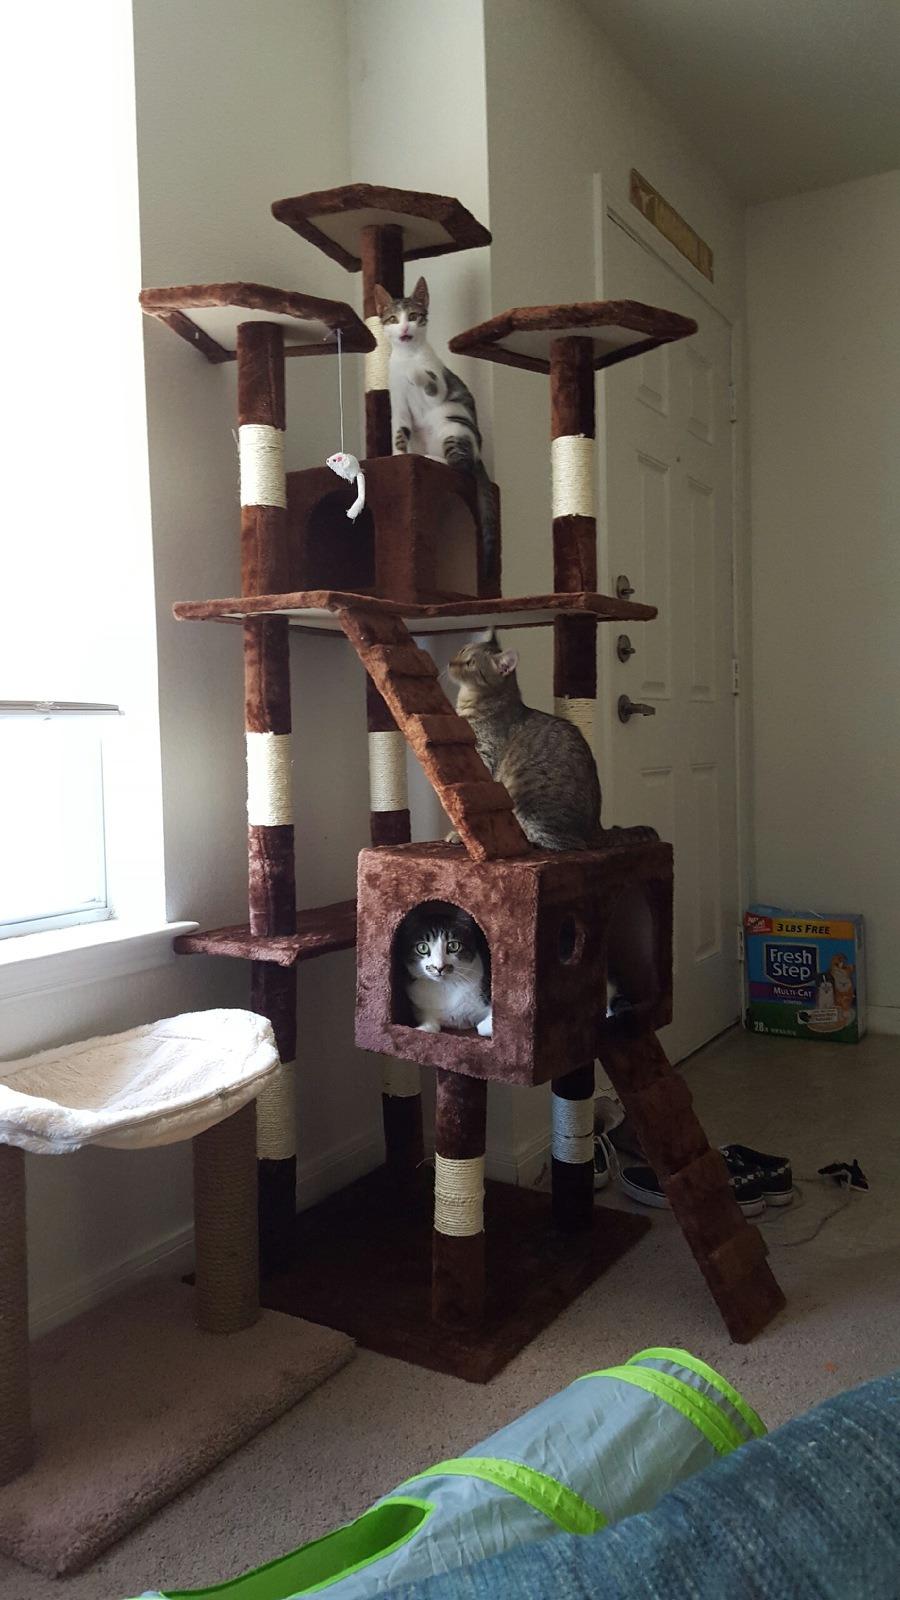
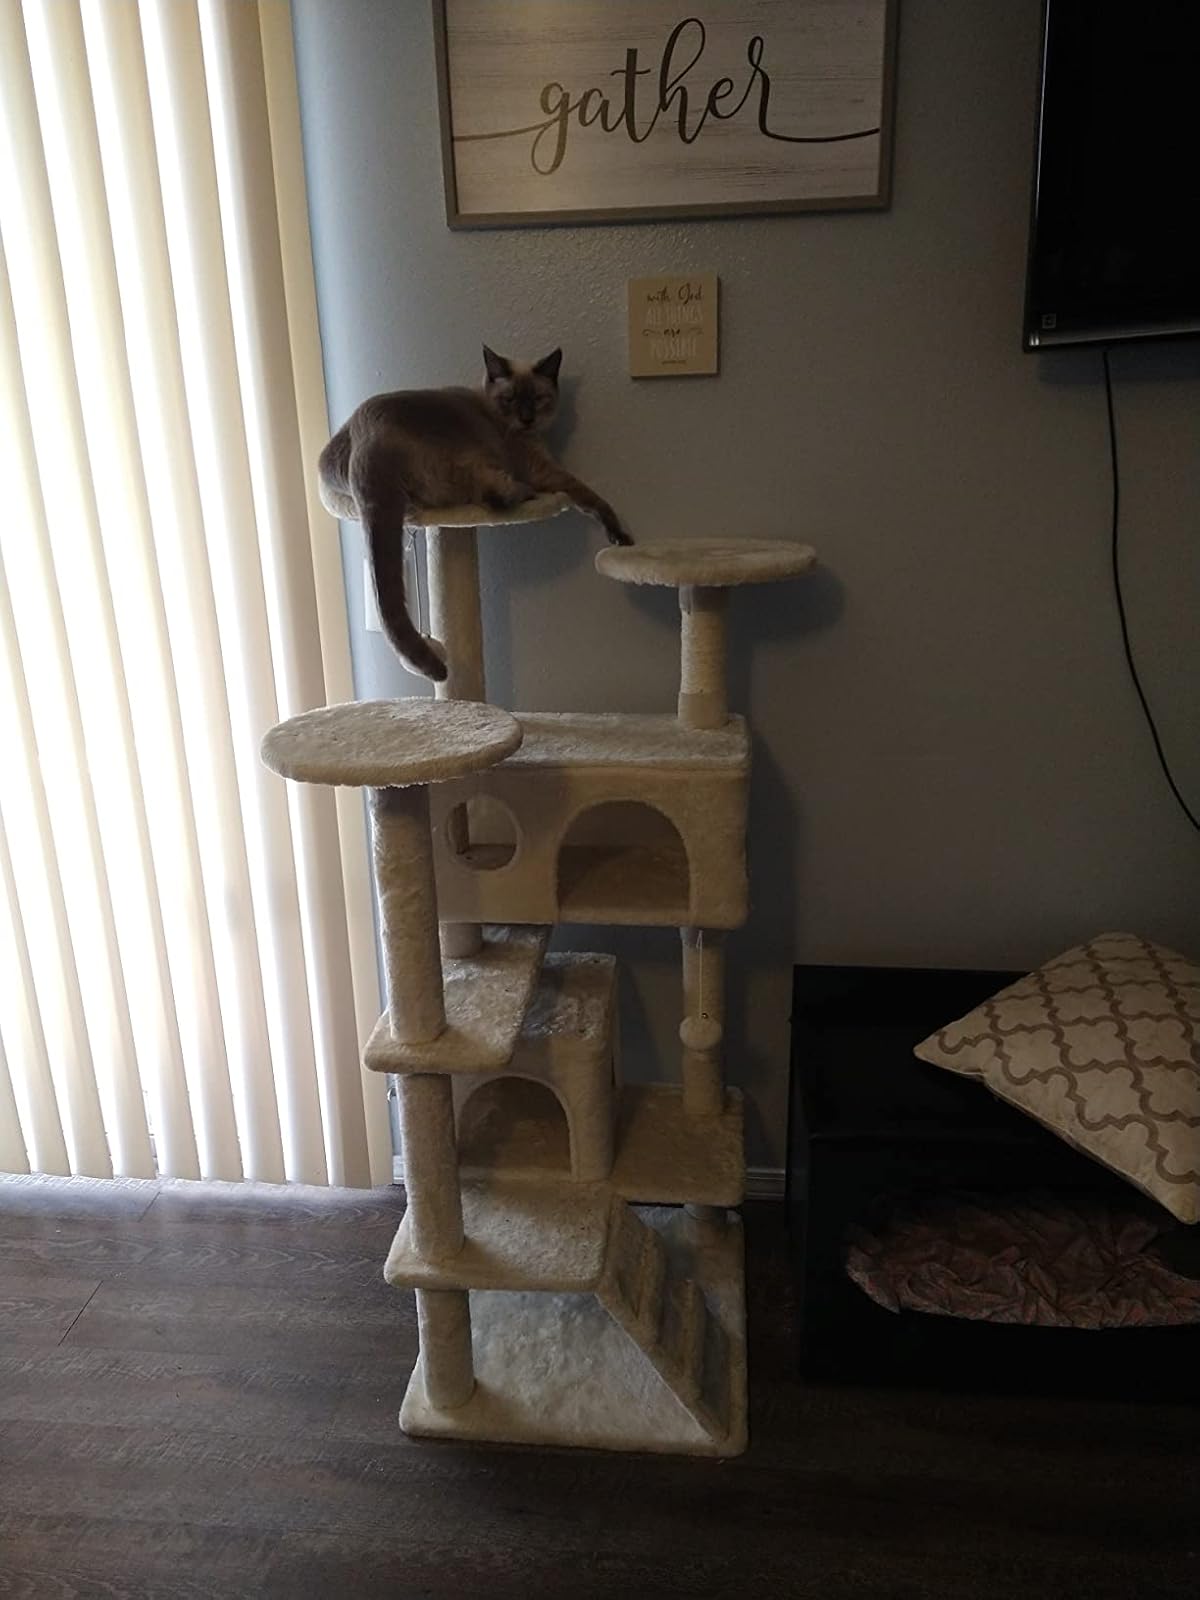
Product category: items_cat tree
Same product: no